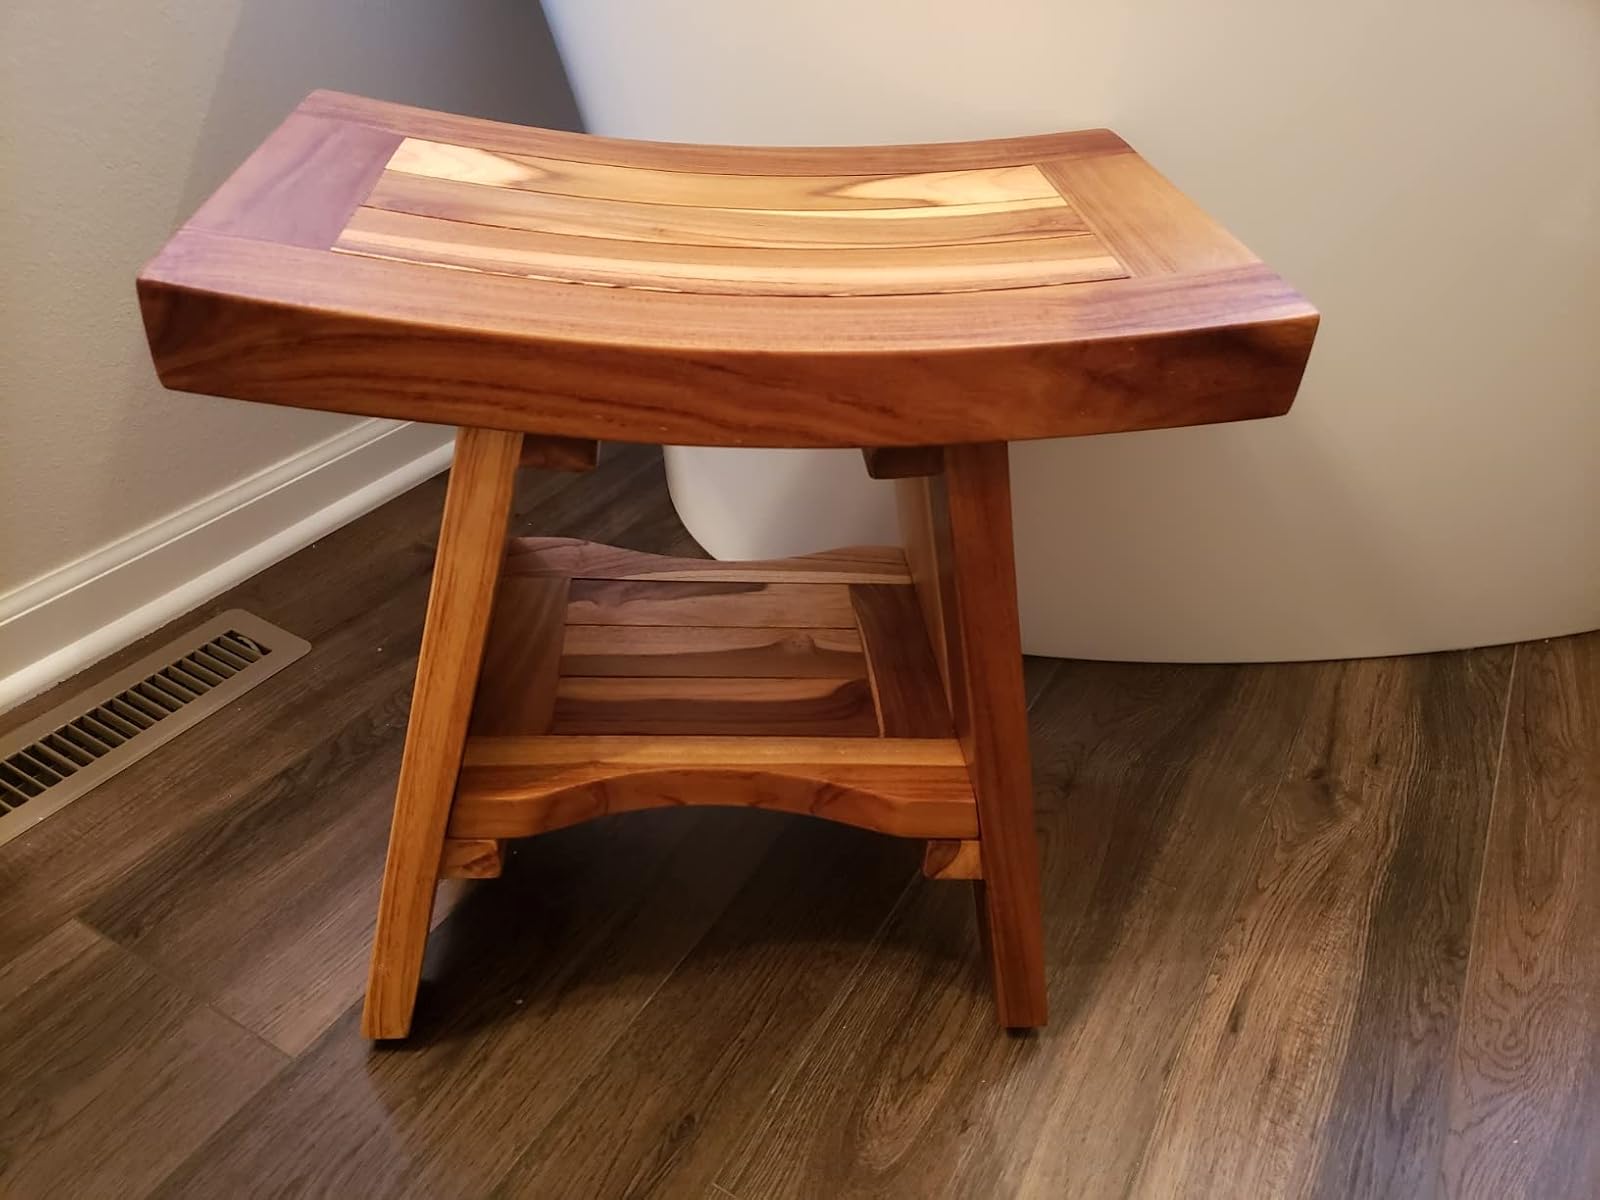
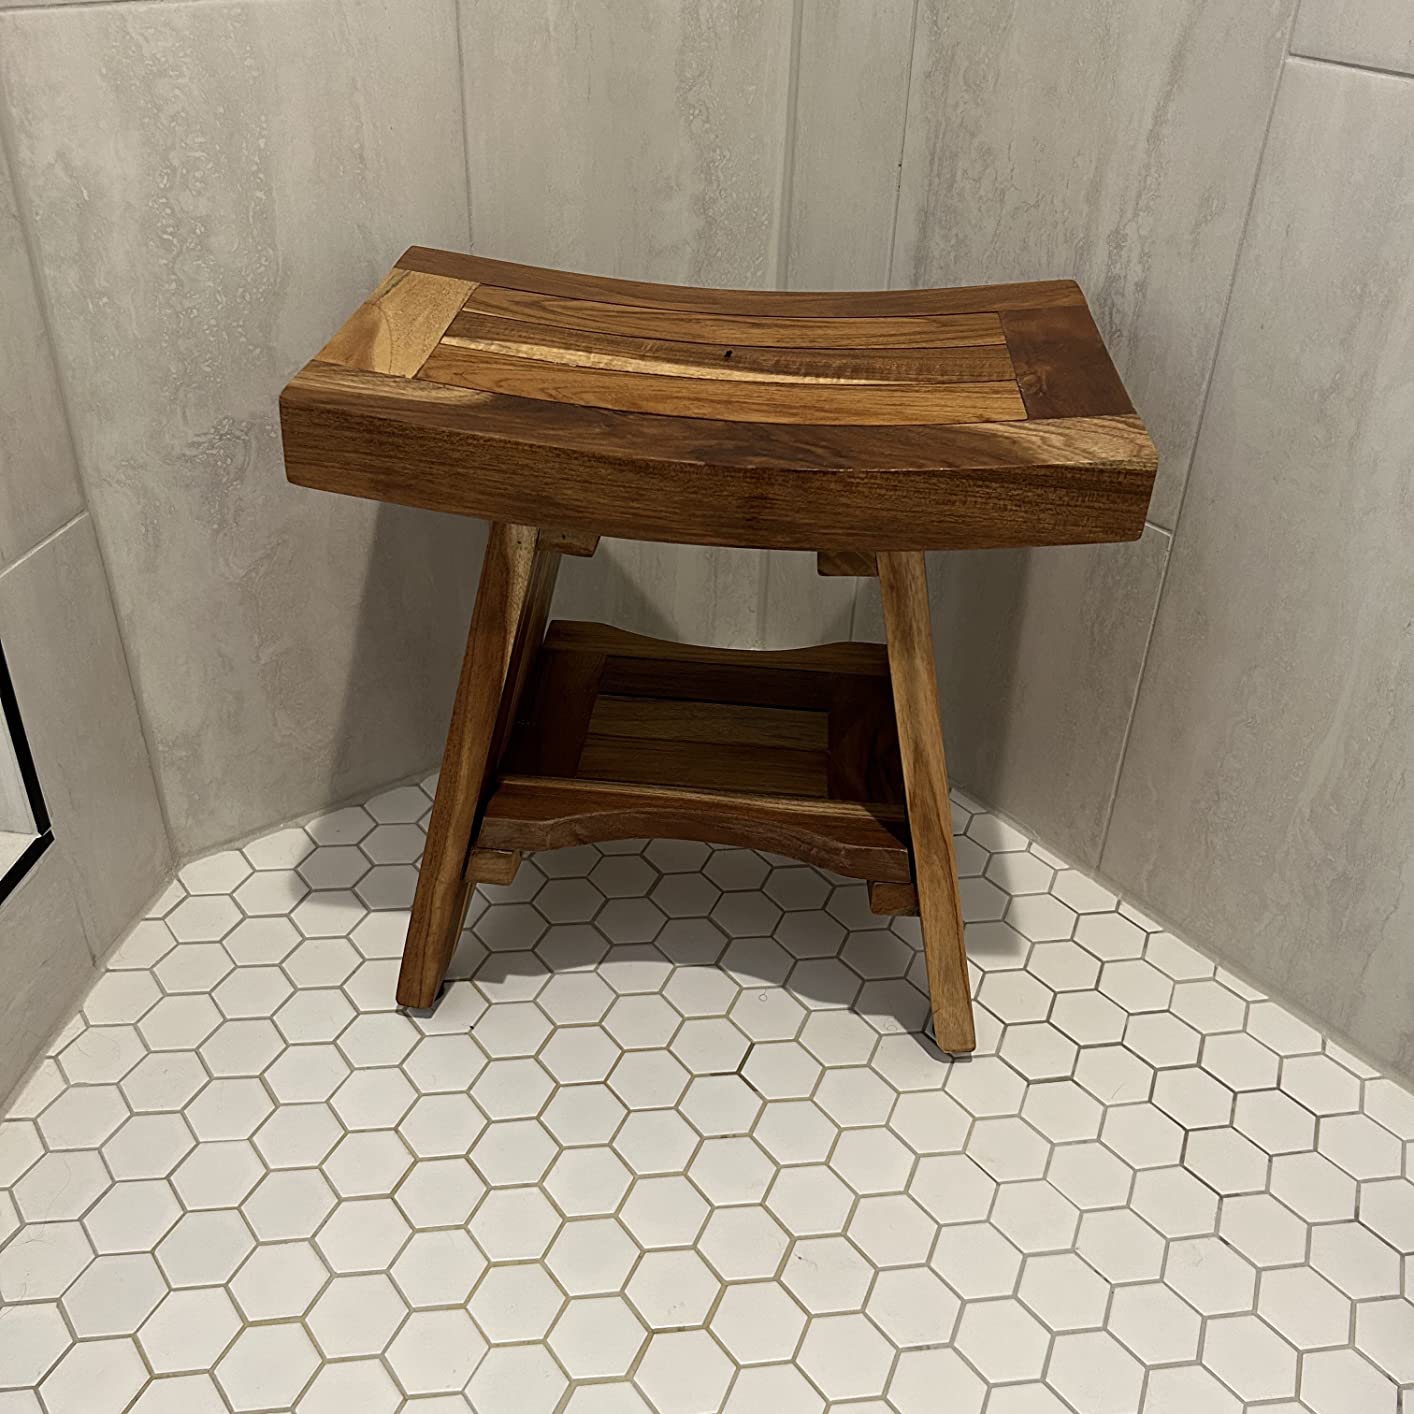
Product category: stool
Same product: yes